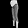
Label: Trouser